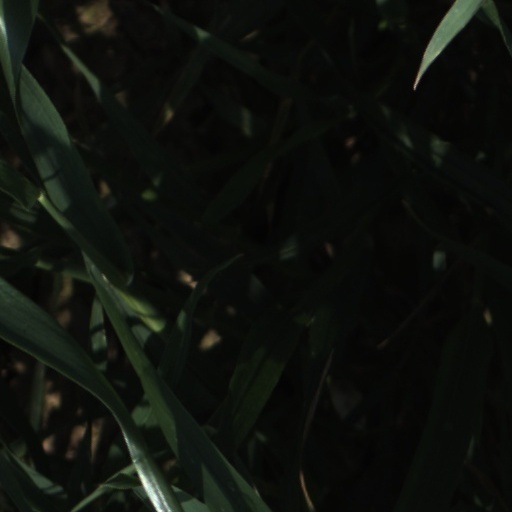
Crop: wheat